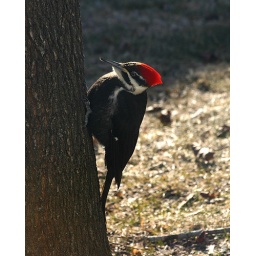
Just before departure. Next frame had a bare tree in it and no bird!